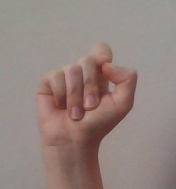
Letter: fa